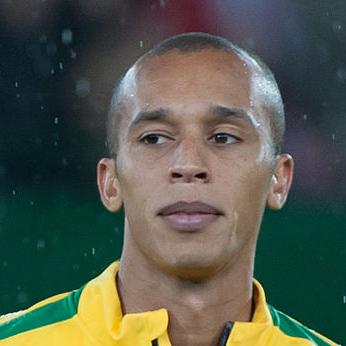
Age: 29